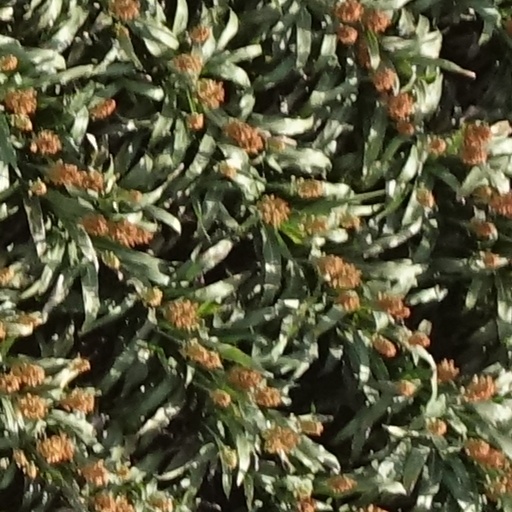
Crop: sorghum